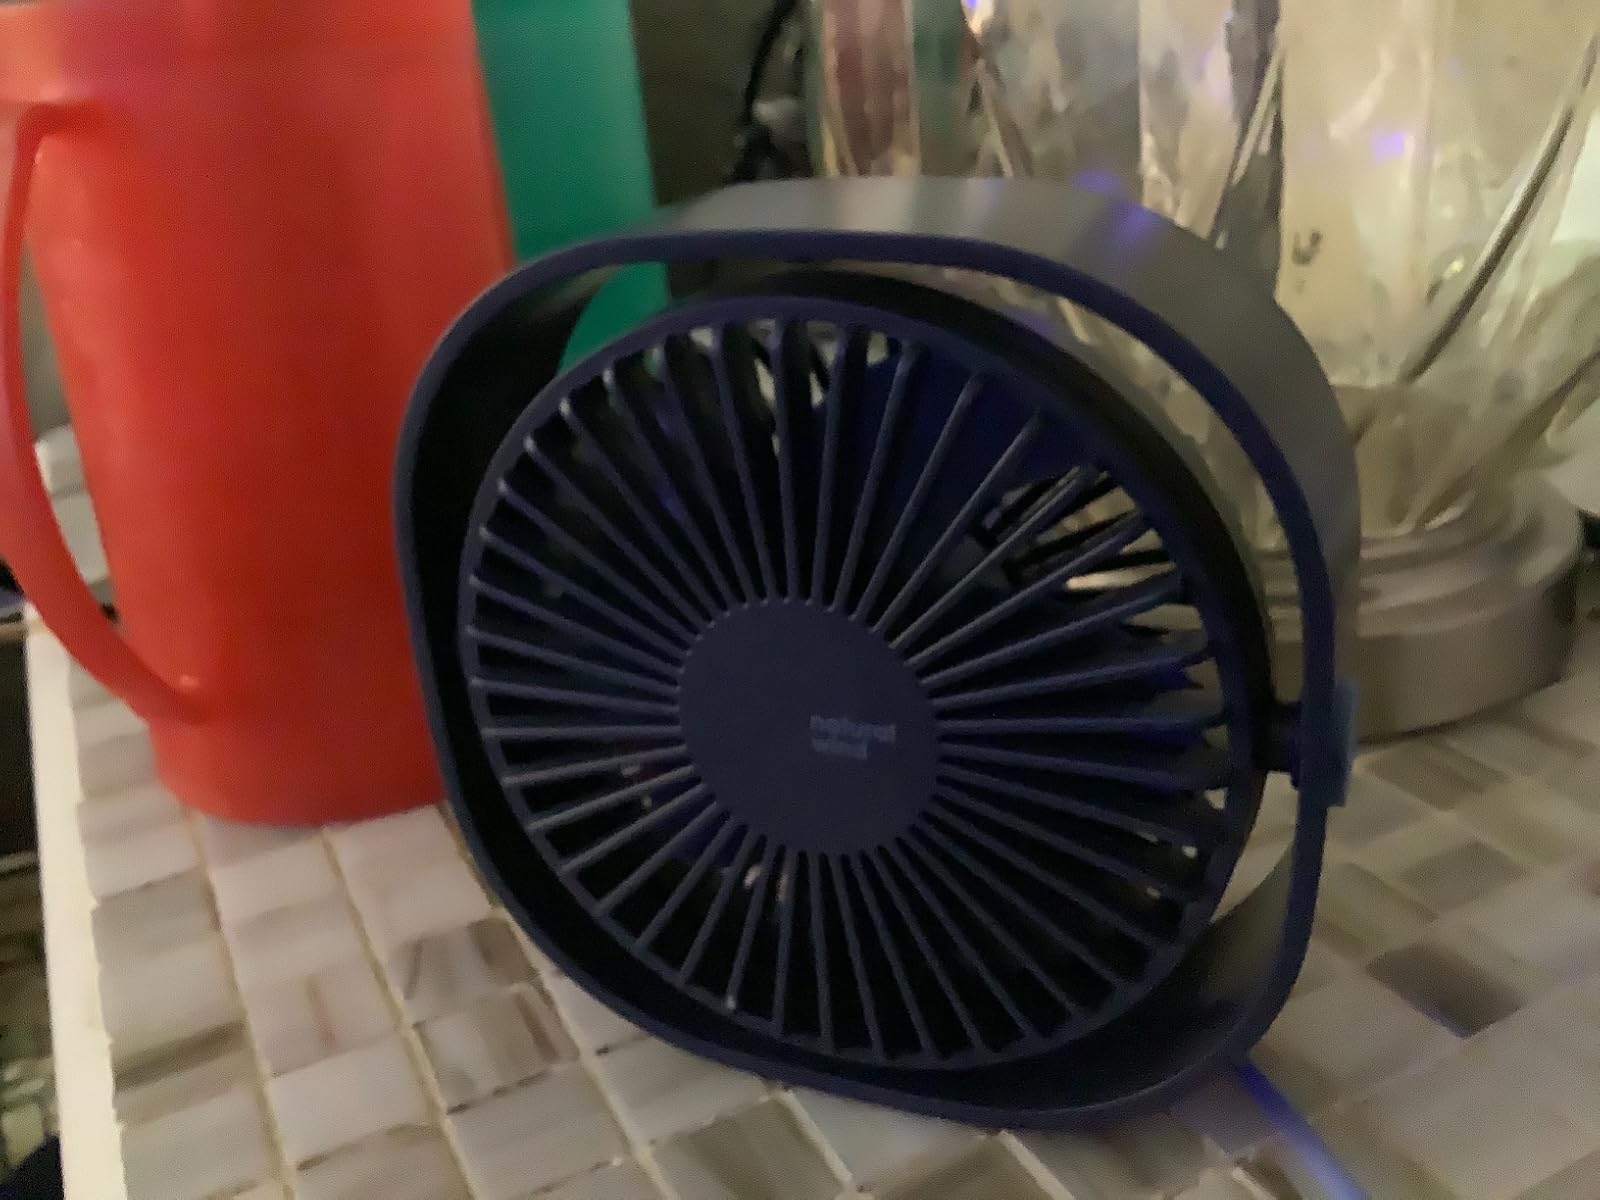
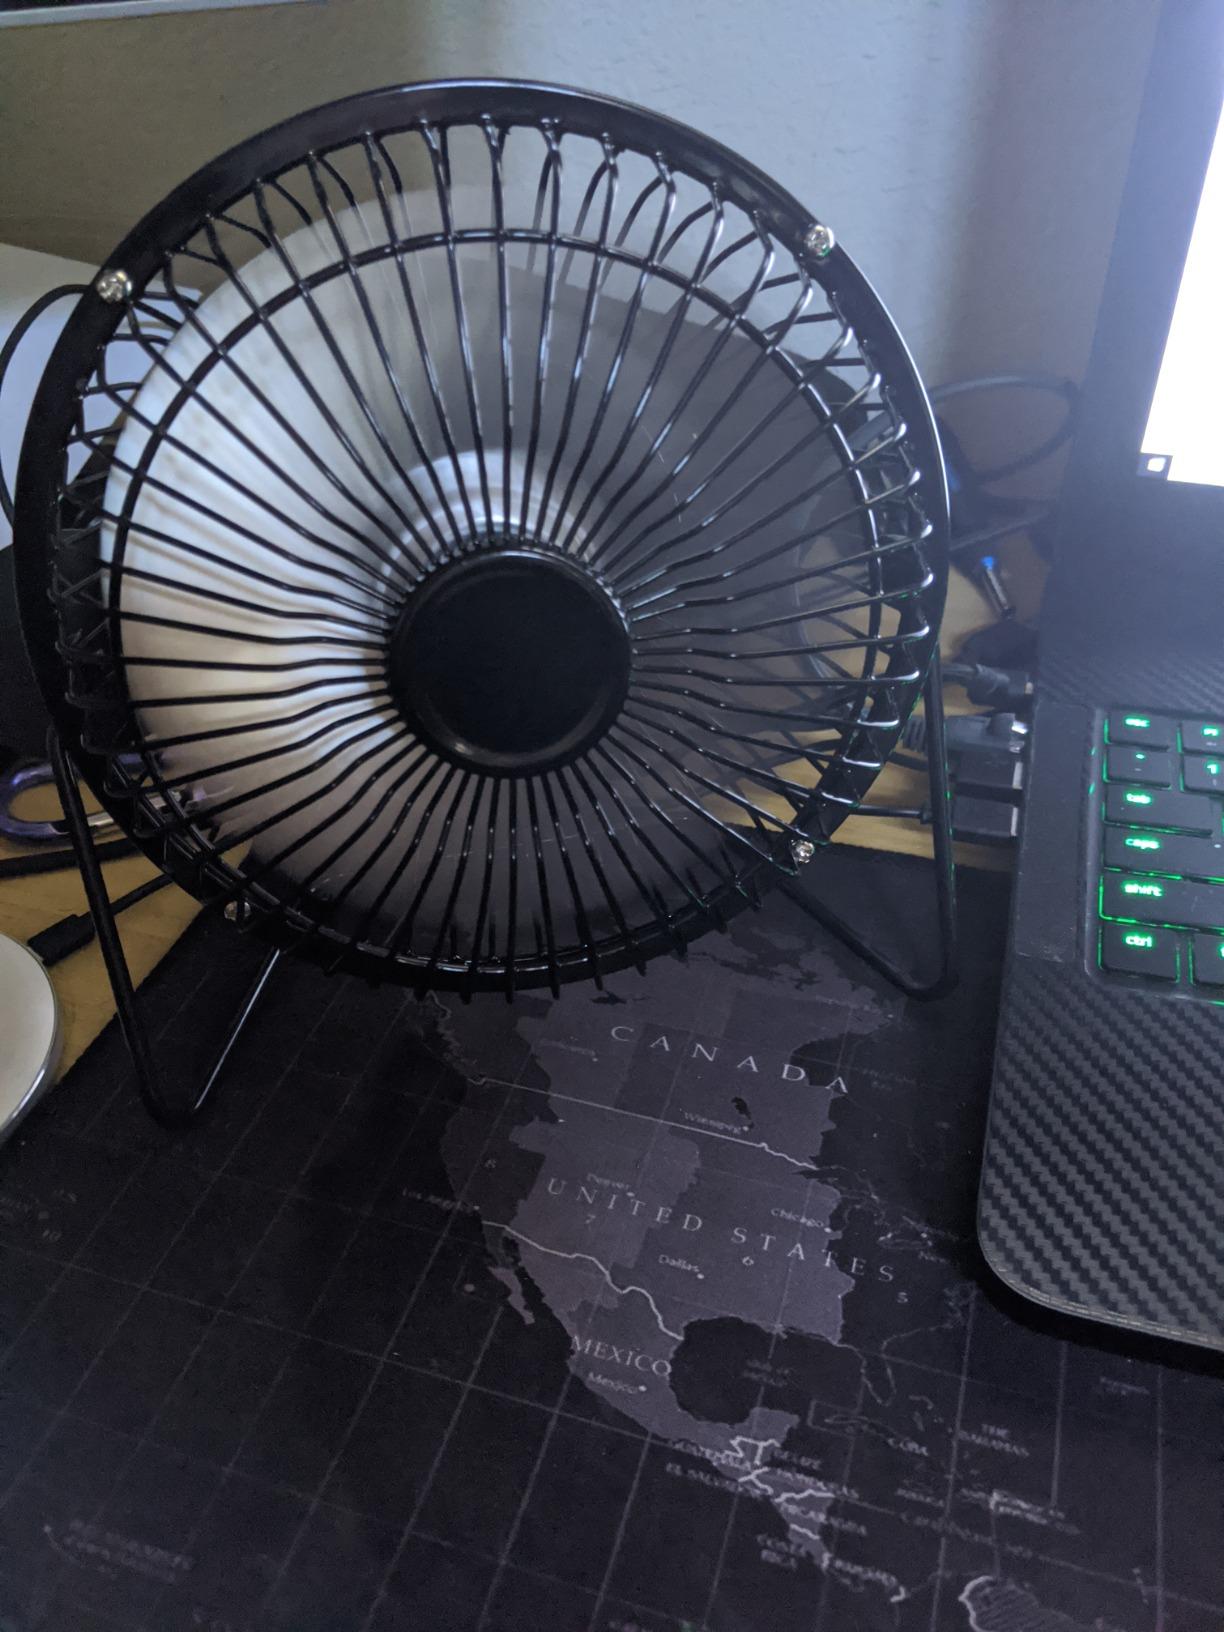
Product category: fan
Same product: no